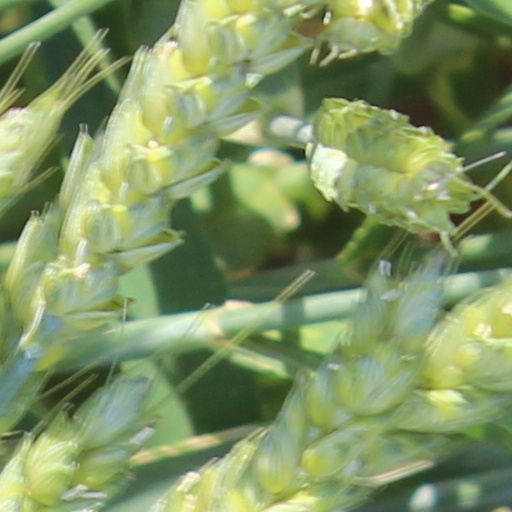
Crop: wheat